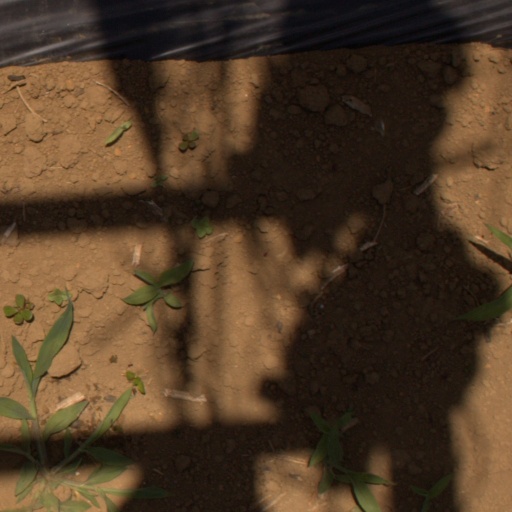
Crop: Jerusalem artichoke